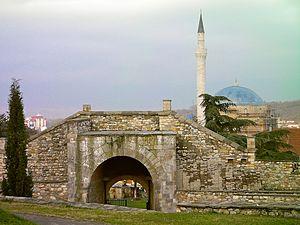
La forteresse de Skopje, est une forteresse qui domine la vieille-ville de Skopje, capitale de la Macédoine du Nord. Elle est construite sur une colline et surplombe le Vardar. Elle est considérée avec le pont de pierre comme un symbole de la ville, et figure sur le blason de Skopje.